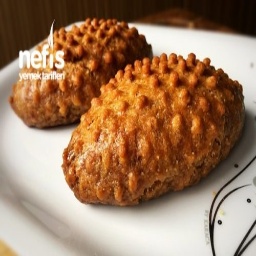
Label: kalburabasti